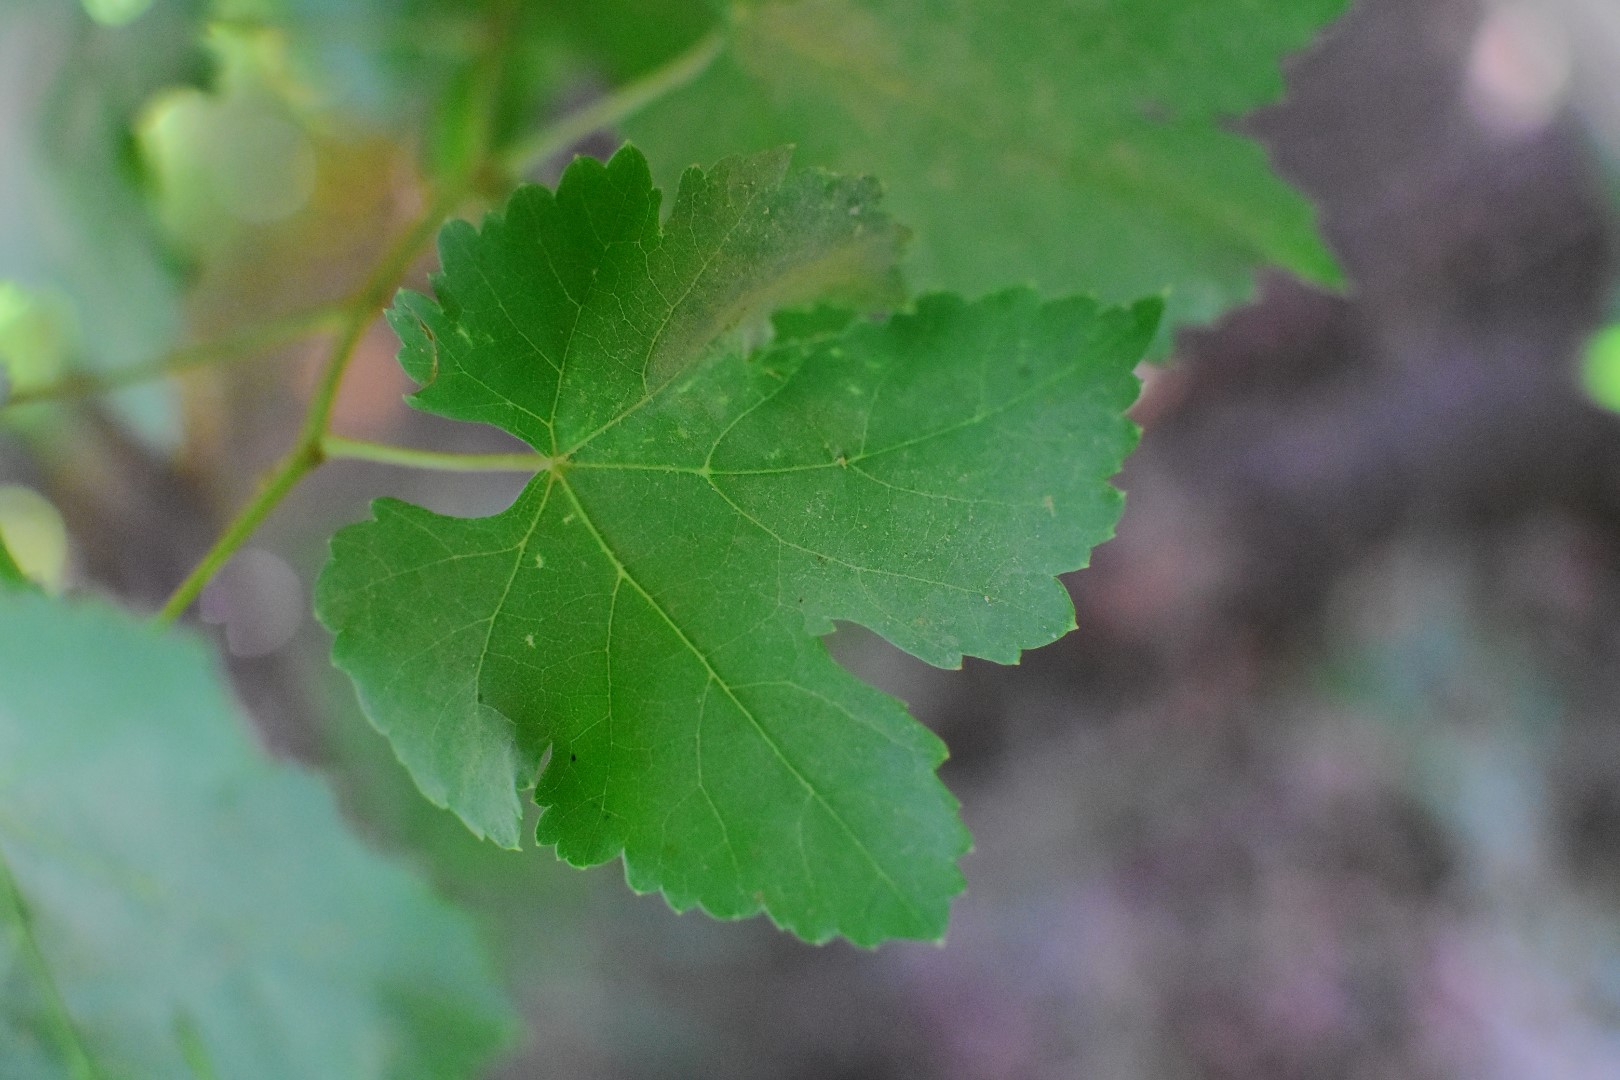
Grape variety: Deas Al-Annz